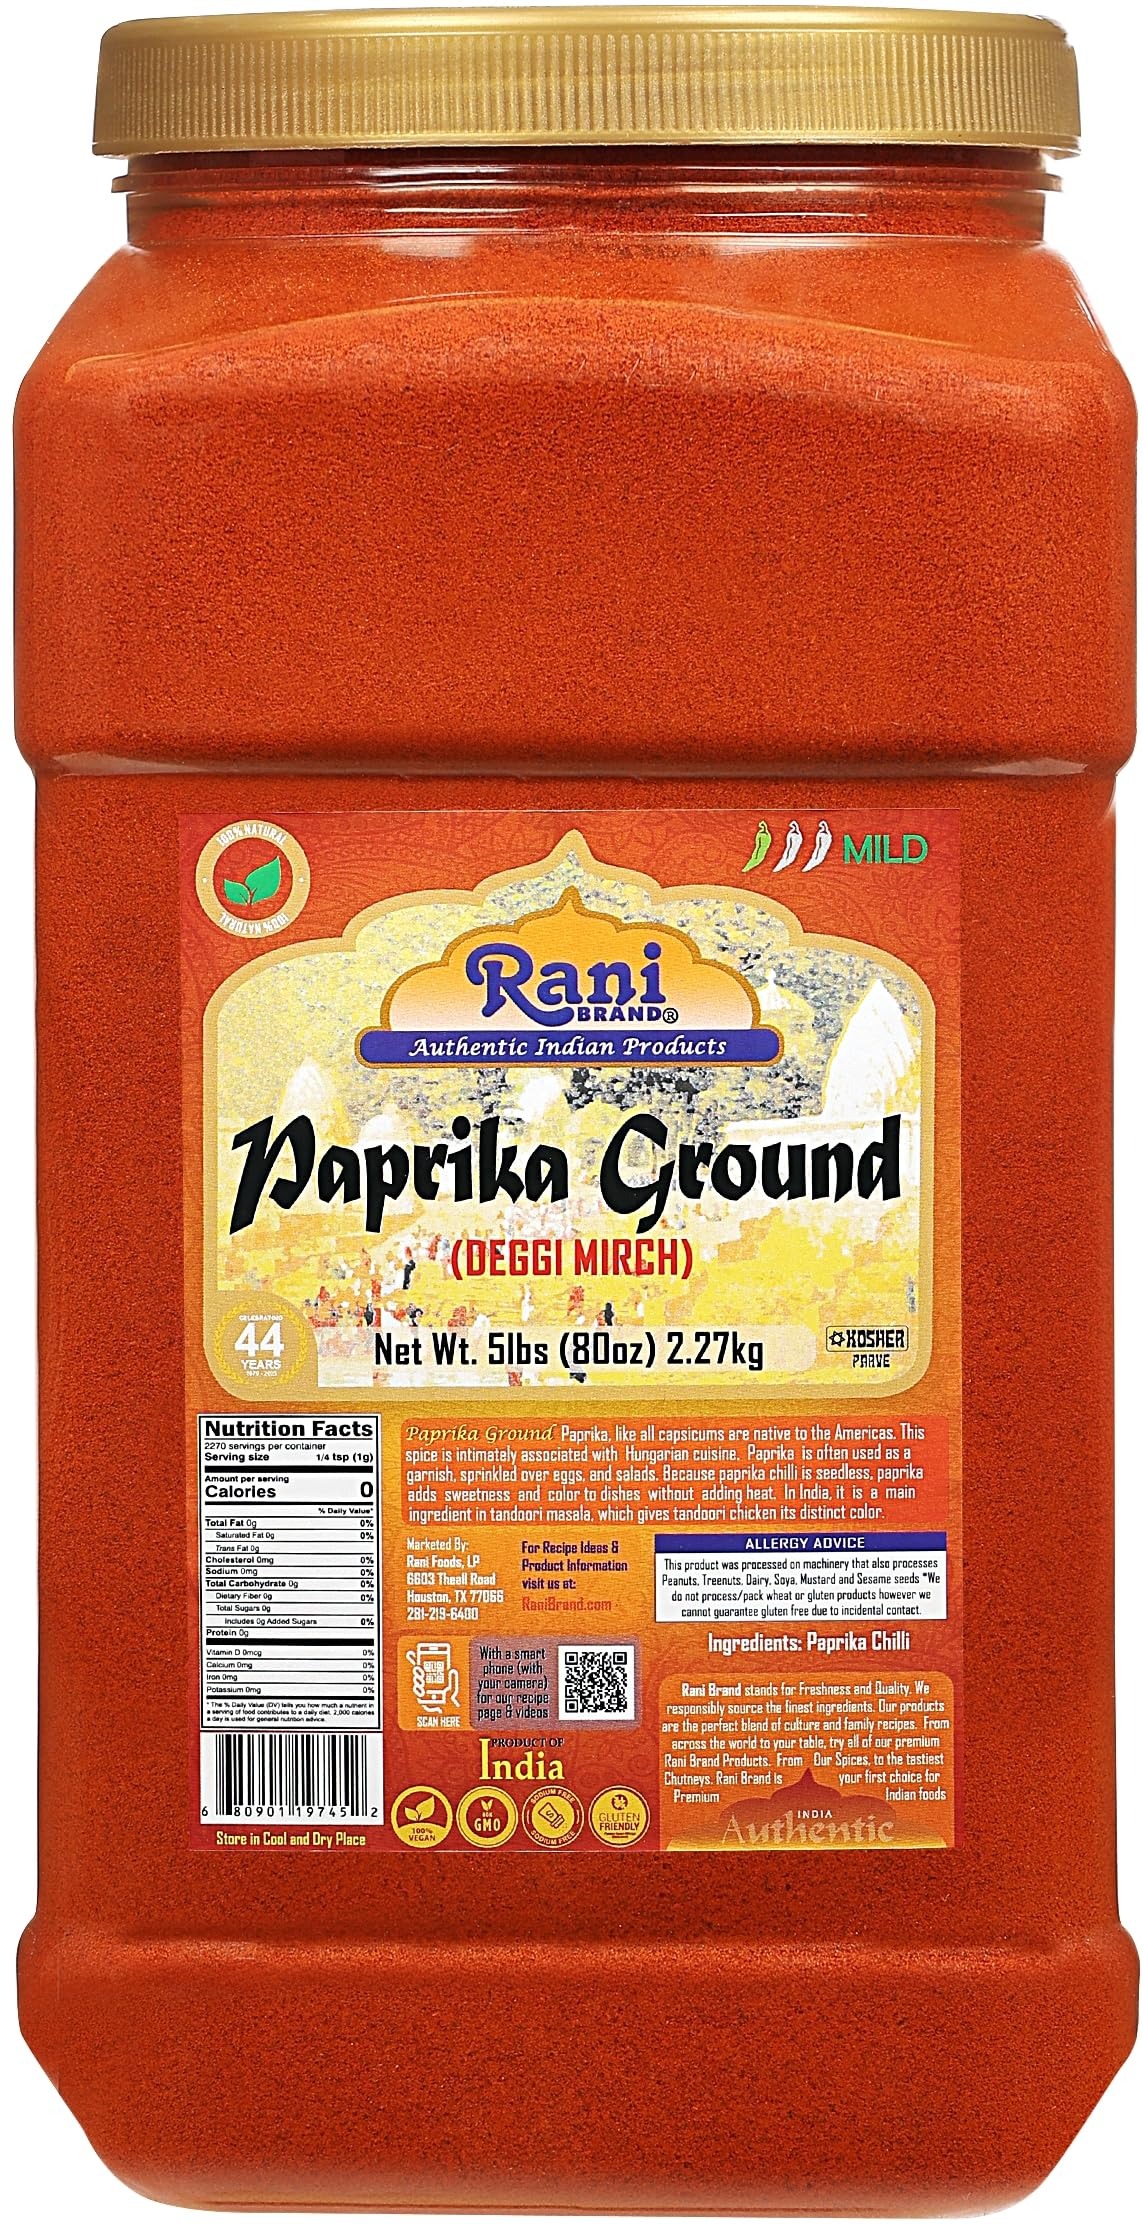
Item Name: Rani Paprika (Deggi Mirch, Low Heat) Spice Powder, Ground 80oz (5lbs) 2.27kg Bulk PET Jar ~ All Natural, Salt-Free | Vegan | No Colors | Gluten Friendly | NON-GMO | Kosher | Indian Origin
Bullet Point 1: You'll LOVE our Paprika Ground by Rani Brand--Here's Why:
Bullet Point 2: 🌶️100% Natural, Non-GMO, No Preservatives, Vegan, Gluten Friendly PREMIUM Gourmet Food Grade Spice.
Bullet Point 3: 🌶️Packed in a no barrier Plastic Jar, let us tell you how important that is when using this, potent of all Indian Spices!
Bullet Point 4: 🌶️Now KOSHER! Perfect for Deviled Eggs & Other Low Heat Dishes! Rani is a USA based company selling spices for over 40 years, buy with confidence!
Bullet Point 5: 🌶️12,000-15,000 SHU Heat Level, Net Wt. 7oz (200g), Authentic Indian Product, Product of India, Alternative Name: (Indian) Deggi Mirch
Product Description: <b>Paprika</b>A Little History! <br> Paprika, like all capsicums are native to the Americas. This spice is intimately associated with Hungarian cuisine. Paprika is often used as a garnish, sprinkled over eggs, hors’d ourves , and salads. Because paprika chili is seedless, paprika adds sweetness and color to dishes without adding heat. In India, it is a main ingredient in tandoori masala, which gives tandoori chicken its distinct color. <br> <br> Product Type: Powder Ground
Value: 80.0
Unit: Ounce

Price: 29.49